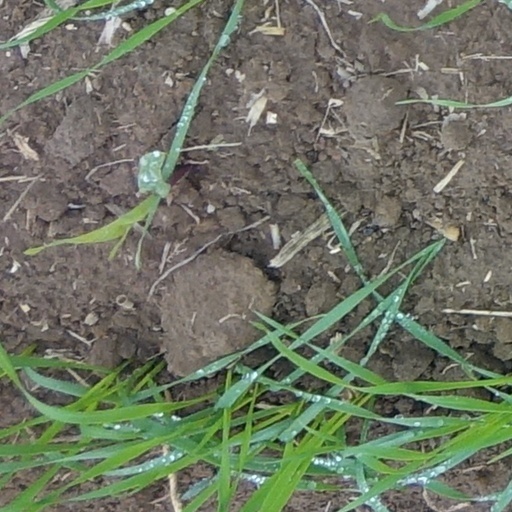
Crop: wheat